Wilbur D. Nesbit

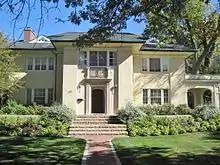
The Wilbur D. Nesbit House in the Evanston Northeast Historic District (1913). It is a local landmark.

In Chicago, Nesbit worked at the Mahin (also spelled Makin) Advertising Company. After some time, Nesbit, along with William H. Rankin and other associates, bought out the company. It was renamed William H. Rankin Company. Nesbit was vice president of the company and the director of the copy staff.